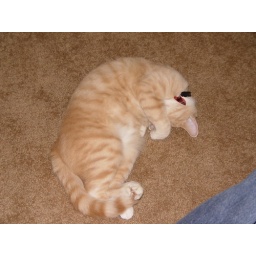
Nutmeg sleeping on the floor with her paws over her head.